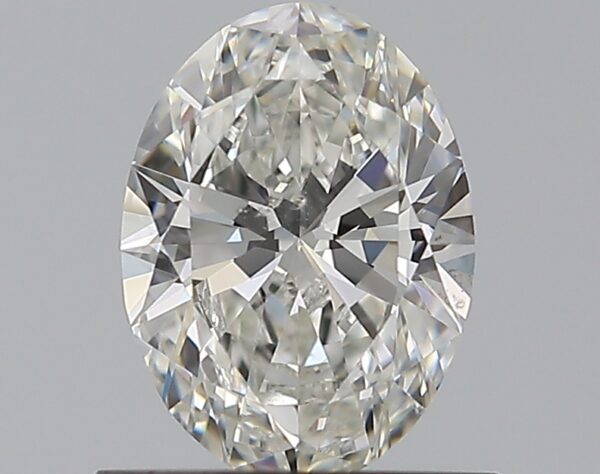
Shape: oval
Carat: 0.72
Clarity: SI1
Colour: H
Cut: EX
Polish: EX
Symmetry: VG
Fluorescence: N
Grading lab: GIA
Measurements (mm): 6.99 x 5.13 x 3.09